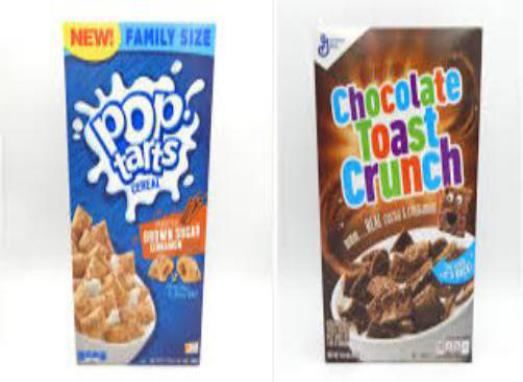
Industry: Food